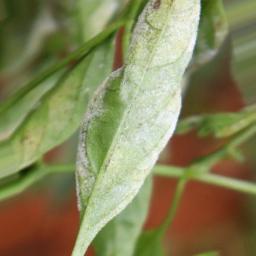
Label: powdery mildew